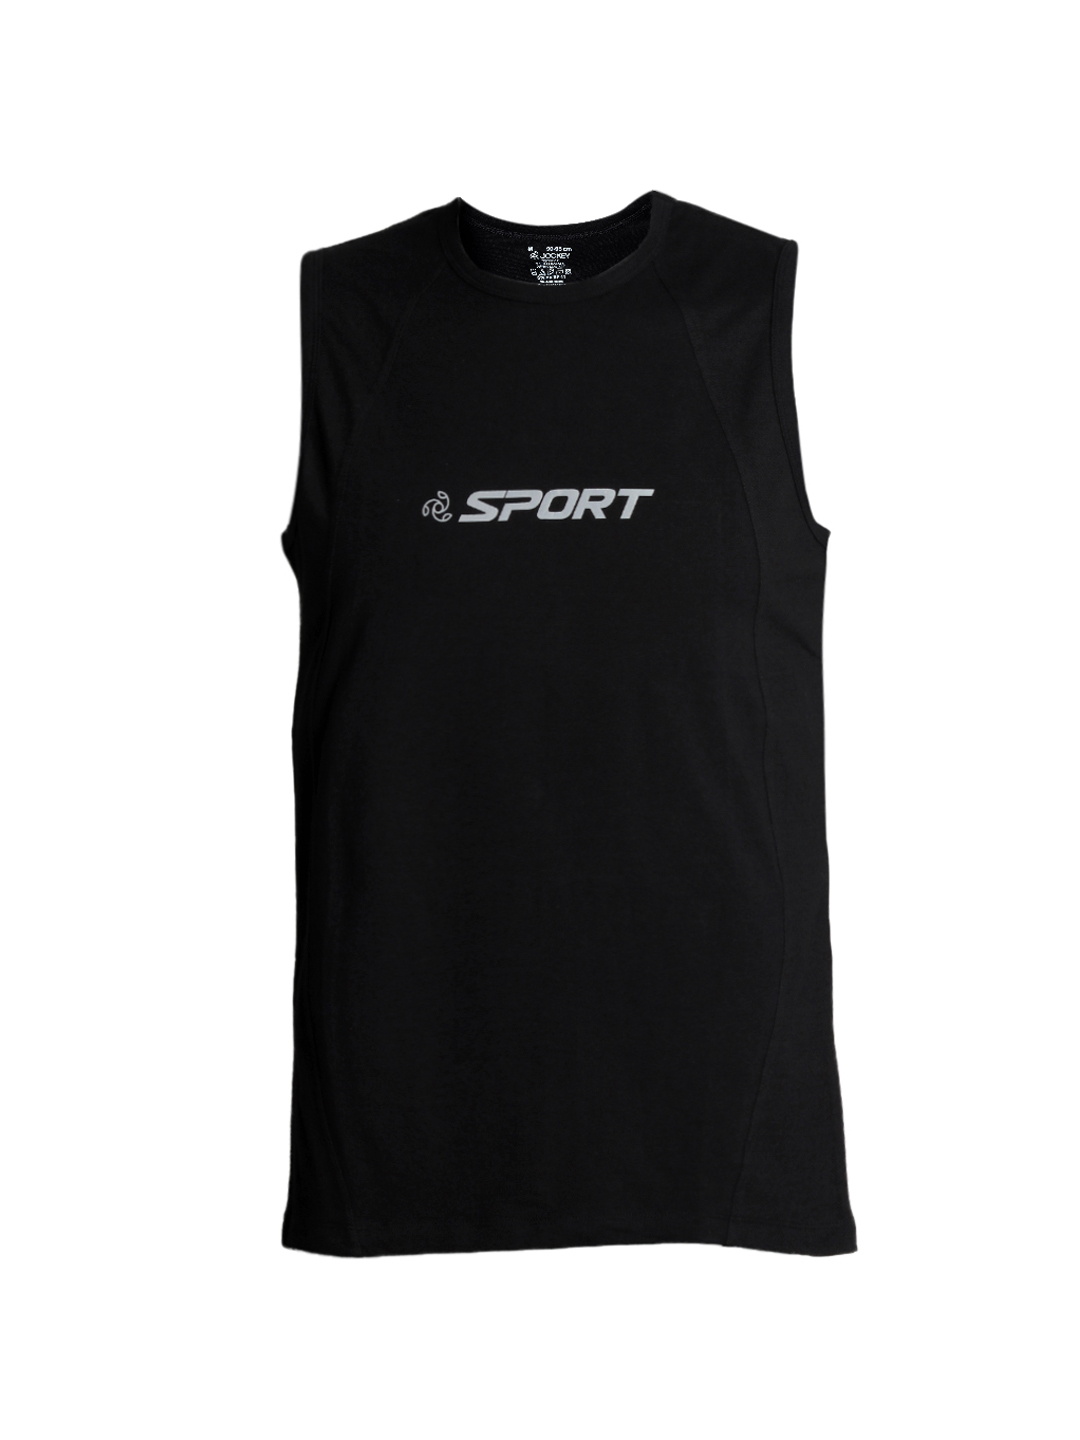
Jockey SP-OW Men Black Innerwear Vest SP11
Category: Apparel / Innerwear / Innerwear Vests
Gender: Men
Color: Black
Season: Summer 2016
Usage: Casual